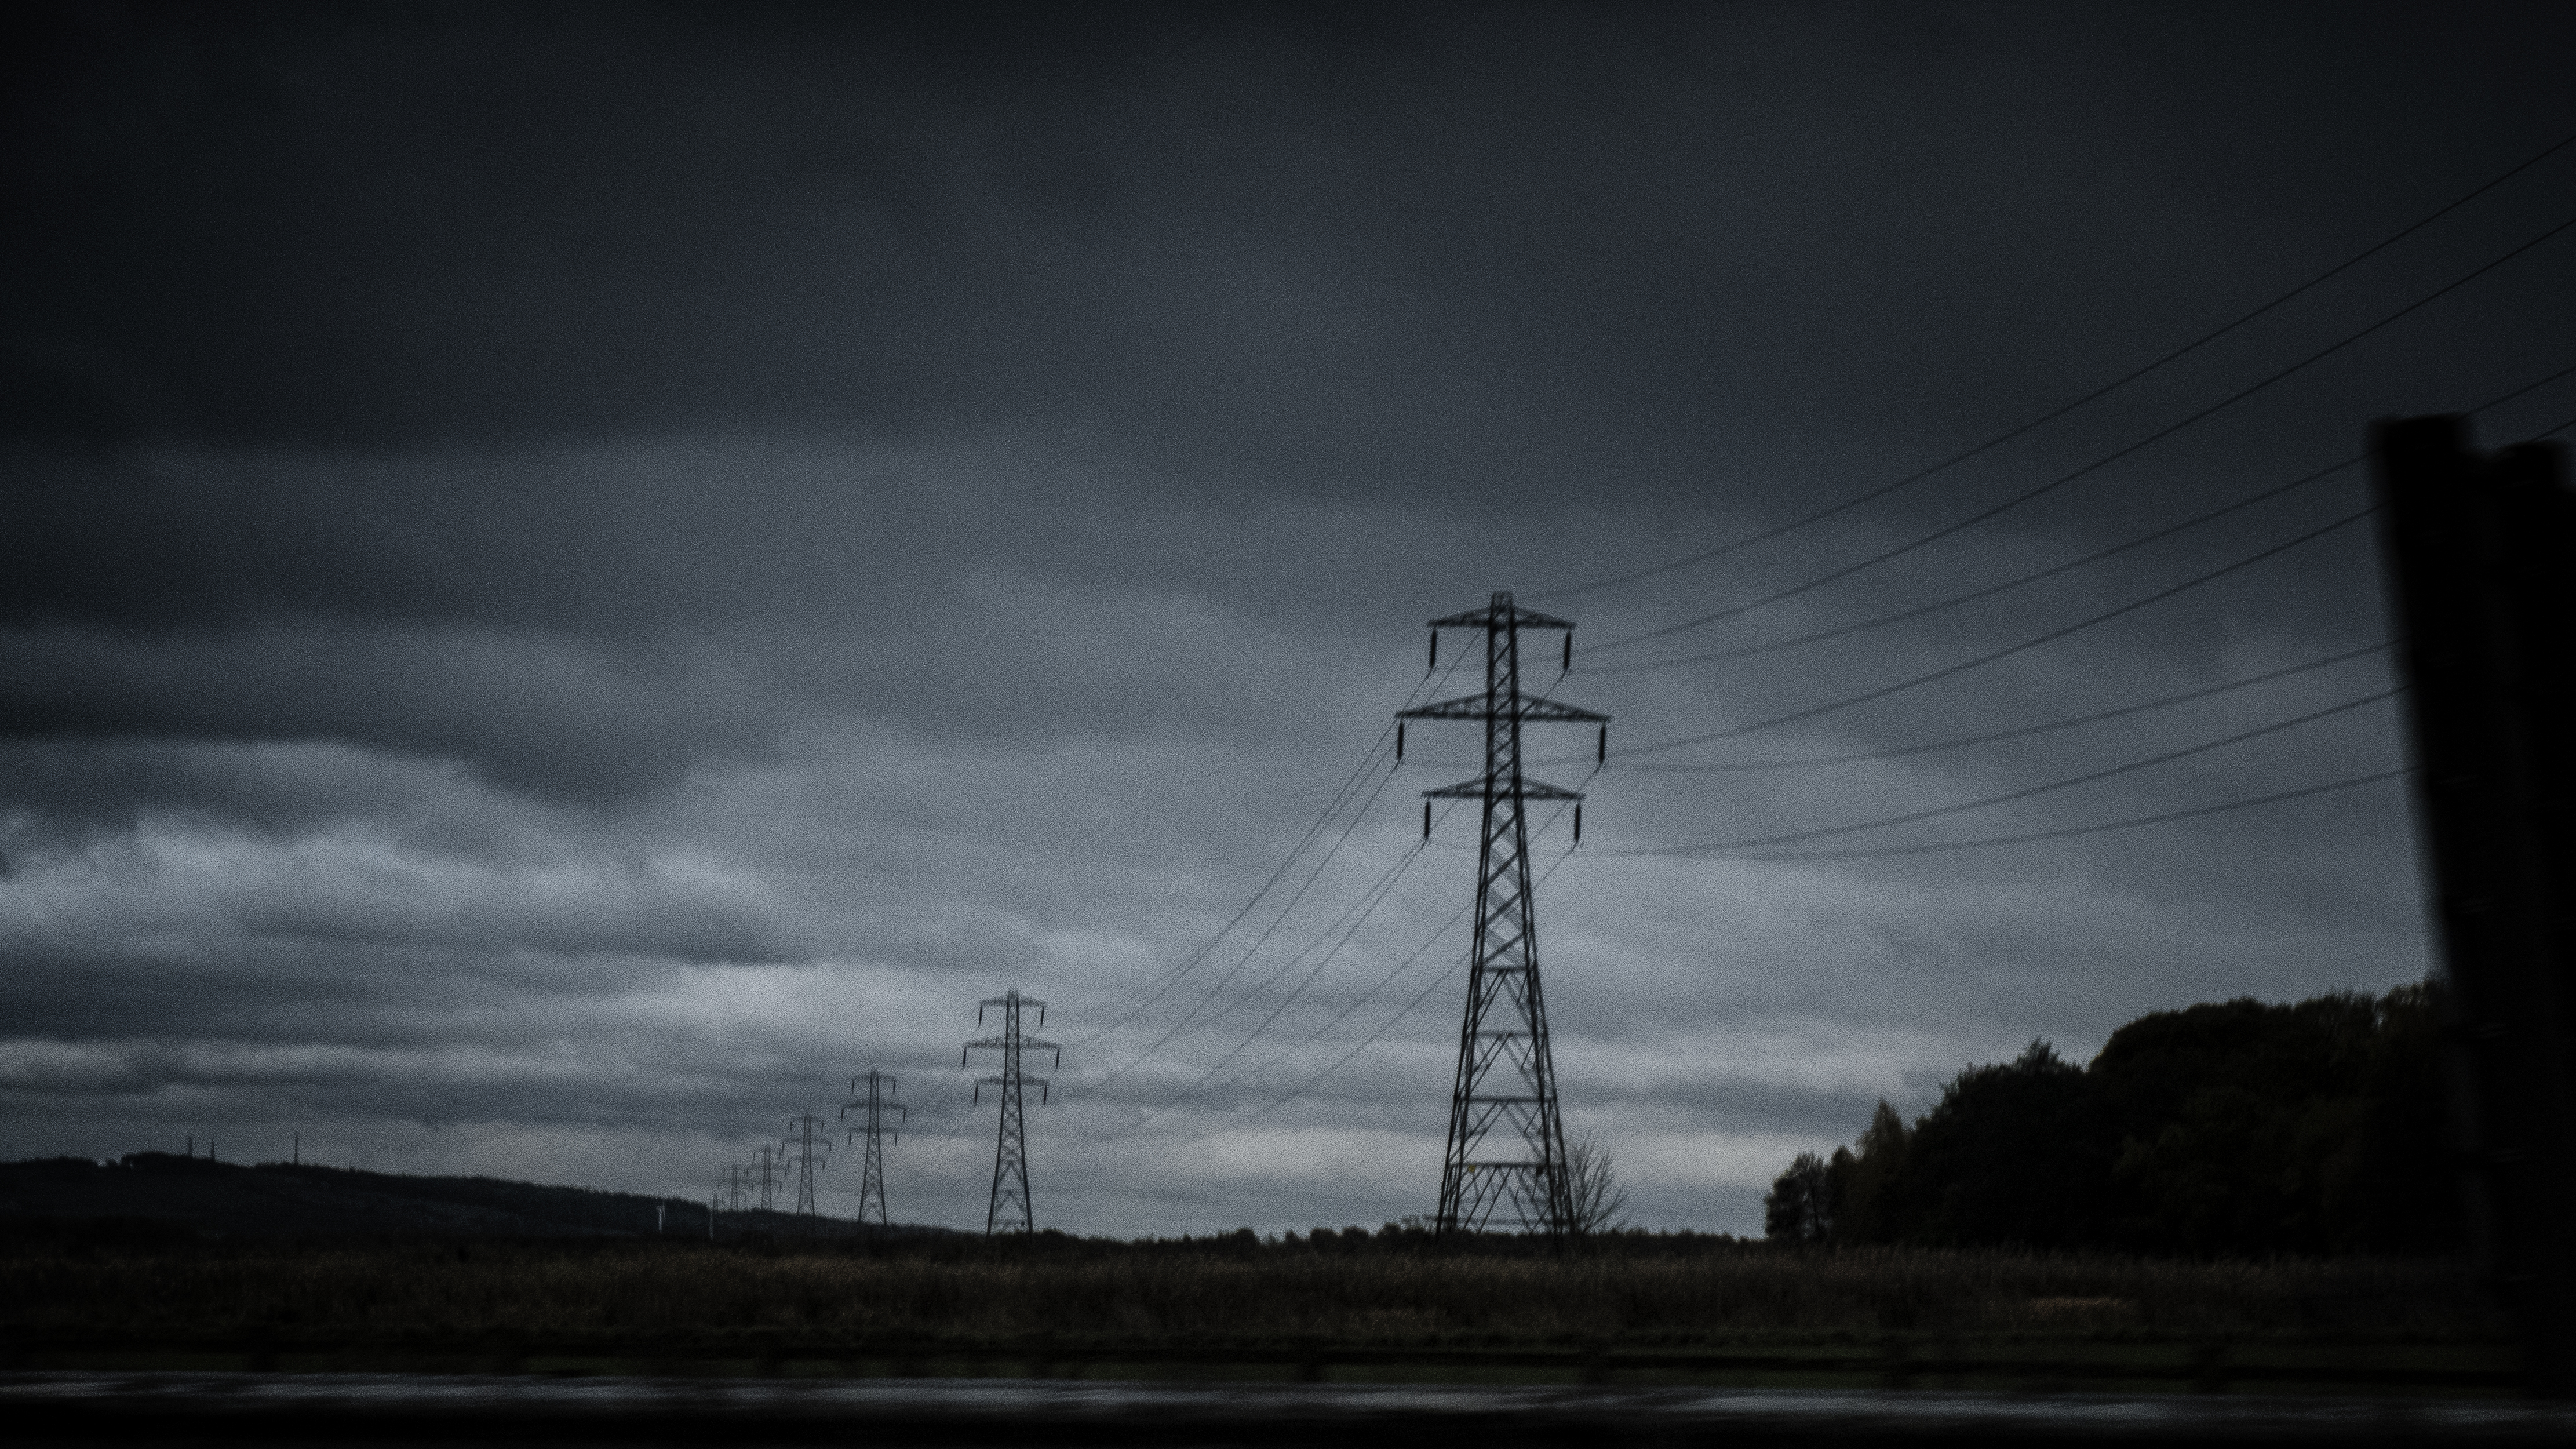
light, cloud, sky, night, atmosphere, dusk, line, tower, darkness, electricity, monochrome, lightning, thunder, liverpool, pylons, grey, trafficjam, m58, bitdepressing, thunderstorm, transmission tower, electrical supply, overhead power line